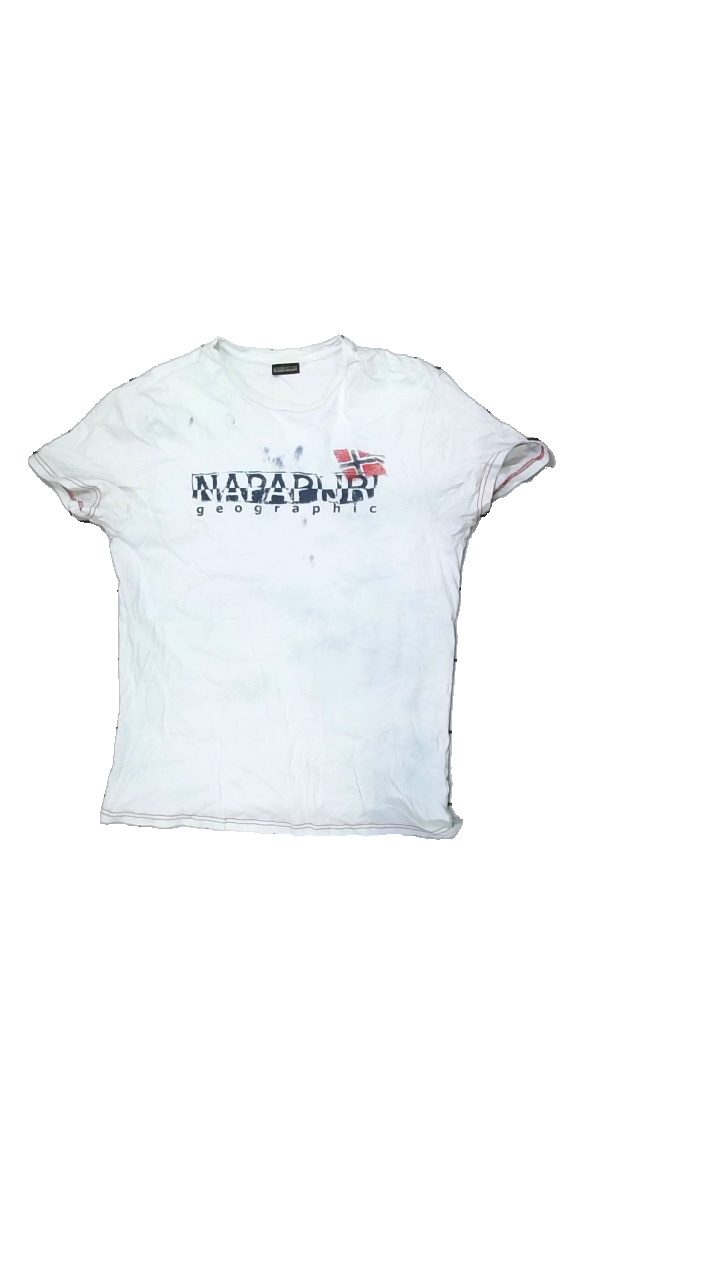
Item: T-shirt (Unisex)
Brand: Napapijri Geographic
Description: vit t-shirt med tryck
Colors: White, Red, Black
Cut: C-collar
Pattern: Logo print
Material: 100% bomull
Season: All
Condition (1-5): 1
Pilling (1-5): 4
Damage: gul i krage
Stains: Major
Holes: Major
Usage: Energy Recovery
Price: <50